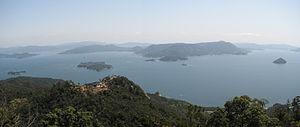
Mer intérieure de Seto, vue de l'île de Miyajima, Japon
La mer intérieure de Seto, ou simplement mer Intérieure, est l’étendue d’eau séparant les îles de Honshū, Shikoku et Kyūshū, trois des quatre îles principales du Japon. Il ne s'agit donc pas d'une mer intérieure au sens strict puisqu'elle est directement reliée à une étendue océanique, c'est plutôt une mer épicontinentale.